Michael Nelson (footballer)

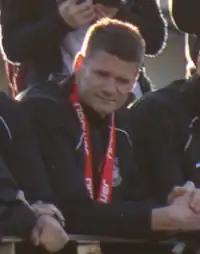
Nelson with the victory parade that followed Bradford City's victory in the Football League Two play-off final.

On 15 January 2013, Nelson agreed to join Bradford City on an 18-month deal for an undisclosed fee. Upon leaving Kilmarnock, manager Kenny Shiels was asked about Nelson's departure by the Daily Record and said that he wanted to be close with his children and described his departure as a "big loss".